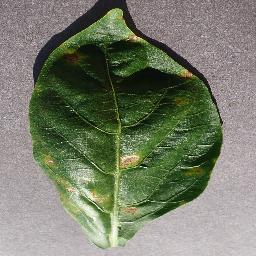
Label: Pepper,_bell___Bacterial_spot